Transam Triton

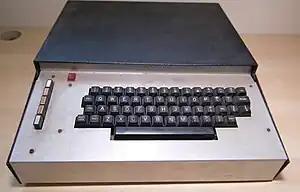
The Transam Triton ""

The Transam Triton was an early British 8-bit microcomputer announced in 1978 as a partnership between Transam Components and Electronics Today International (ETI) magazine. It appeared in the context of accelerating interest in home computing through the 1970s. The emerging wide availability of single chip microprocessors enabled computing to become affordable to individuals, rather than the preserve of businesses and universities. Several similar home computers arrived around this time such as the Nascom and Newbear 77-68 just prior to the launch of the more well known low cost machines such as the Sinclair ZX80 and ZX81 that helped establish the mainstream market.